Ford Transit

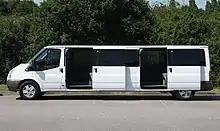
Ford Transit XXL

A handful of companies offered four-wheel-drive conversions, such as County Tractors of Knighton in Powys, Wales, UK who converted vans on behalf of Ford as a Special Vehicle Operations factory option. The first Transit County models were based on the Mk2 Transit model, both long and short wheelbase. The conversion used a Dana 44F front axle and a NP208 transfer box, both lifted from the Ford Bronco, coupled to the regular Transit engine, gearbox and rear axle using three custom propshafts. The Transit rear axle was retained, mounted to a rear subframe or 'lift cradle' to give the extra ride height. Other modifications were 16-inch wheel rims, locking front hubs, a heavy-duty steering box and 305 mm diameter front brake discs.